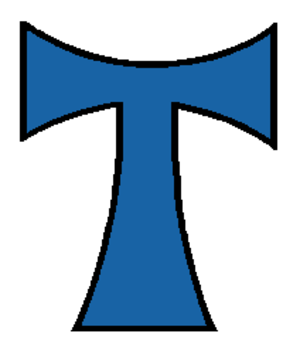
L'abbaye de Saint-Antoine a été l'abbaye-mère de l'ordre hospitalier de Saint-Antoine. Elle est située à Saint-Antoine-l'Abbaye, dans le département de l'Isère, en France.
Les ordres hospitaliers sont au Moyen Âge, dans le contexte de la guerre sainte chrétienne manifestée lors des croisades, des ordres religieux et/ou militaires ont été constitués. Ils alliaient la vie religieuse des ordres monastiques à la fonction hospitalière et d'accueil. Ces ordres monastiques ont été créés au début du XIIᵉ siècle en Orient en Terre sainte ainsi qu'en Occident.
L'ordre hospitalier de Saint-Antoine ou Antonins regroupe les frères de l'ordre religieux hospitalier des chanoines réguliers de Saint-Antoine-en-Viennois qui fonctionna de 1089 à 1803.
La croix de Saint-Antoine ou croix en tau est une croix qui prend la forme de la lettre grecque tau.